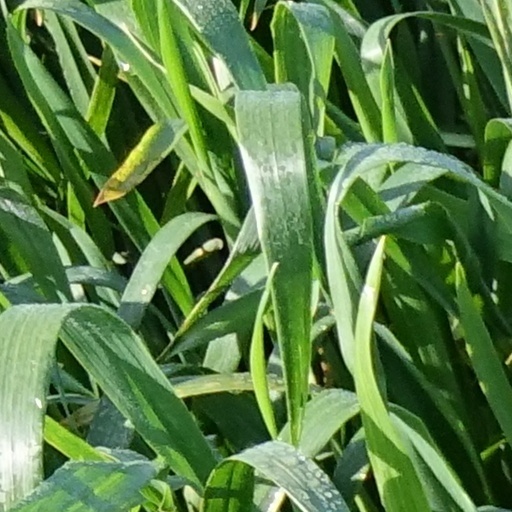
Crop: wheat